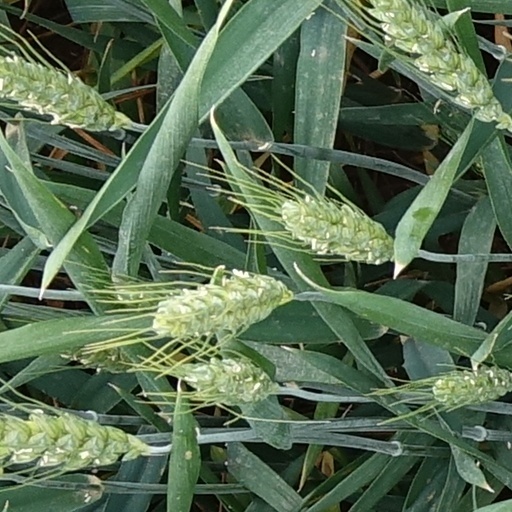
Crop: wheat